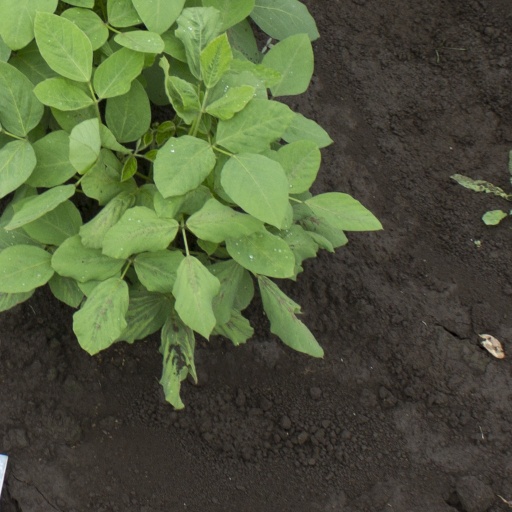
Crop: soybean